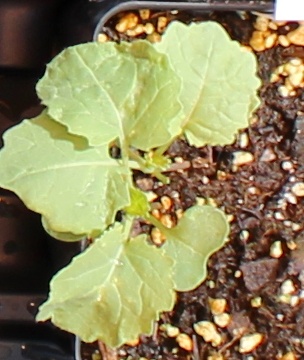
Label: Canola